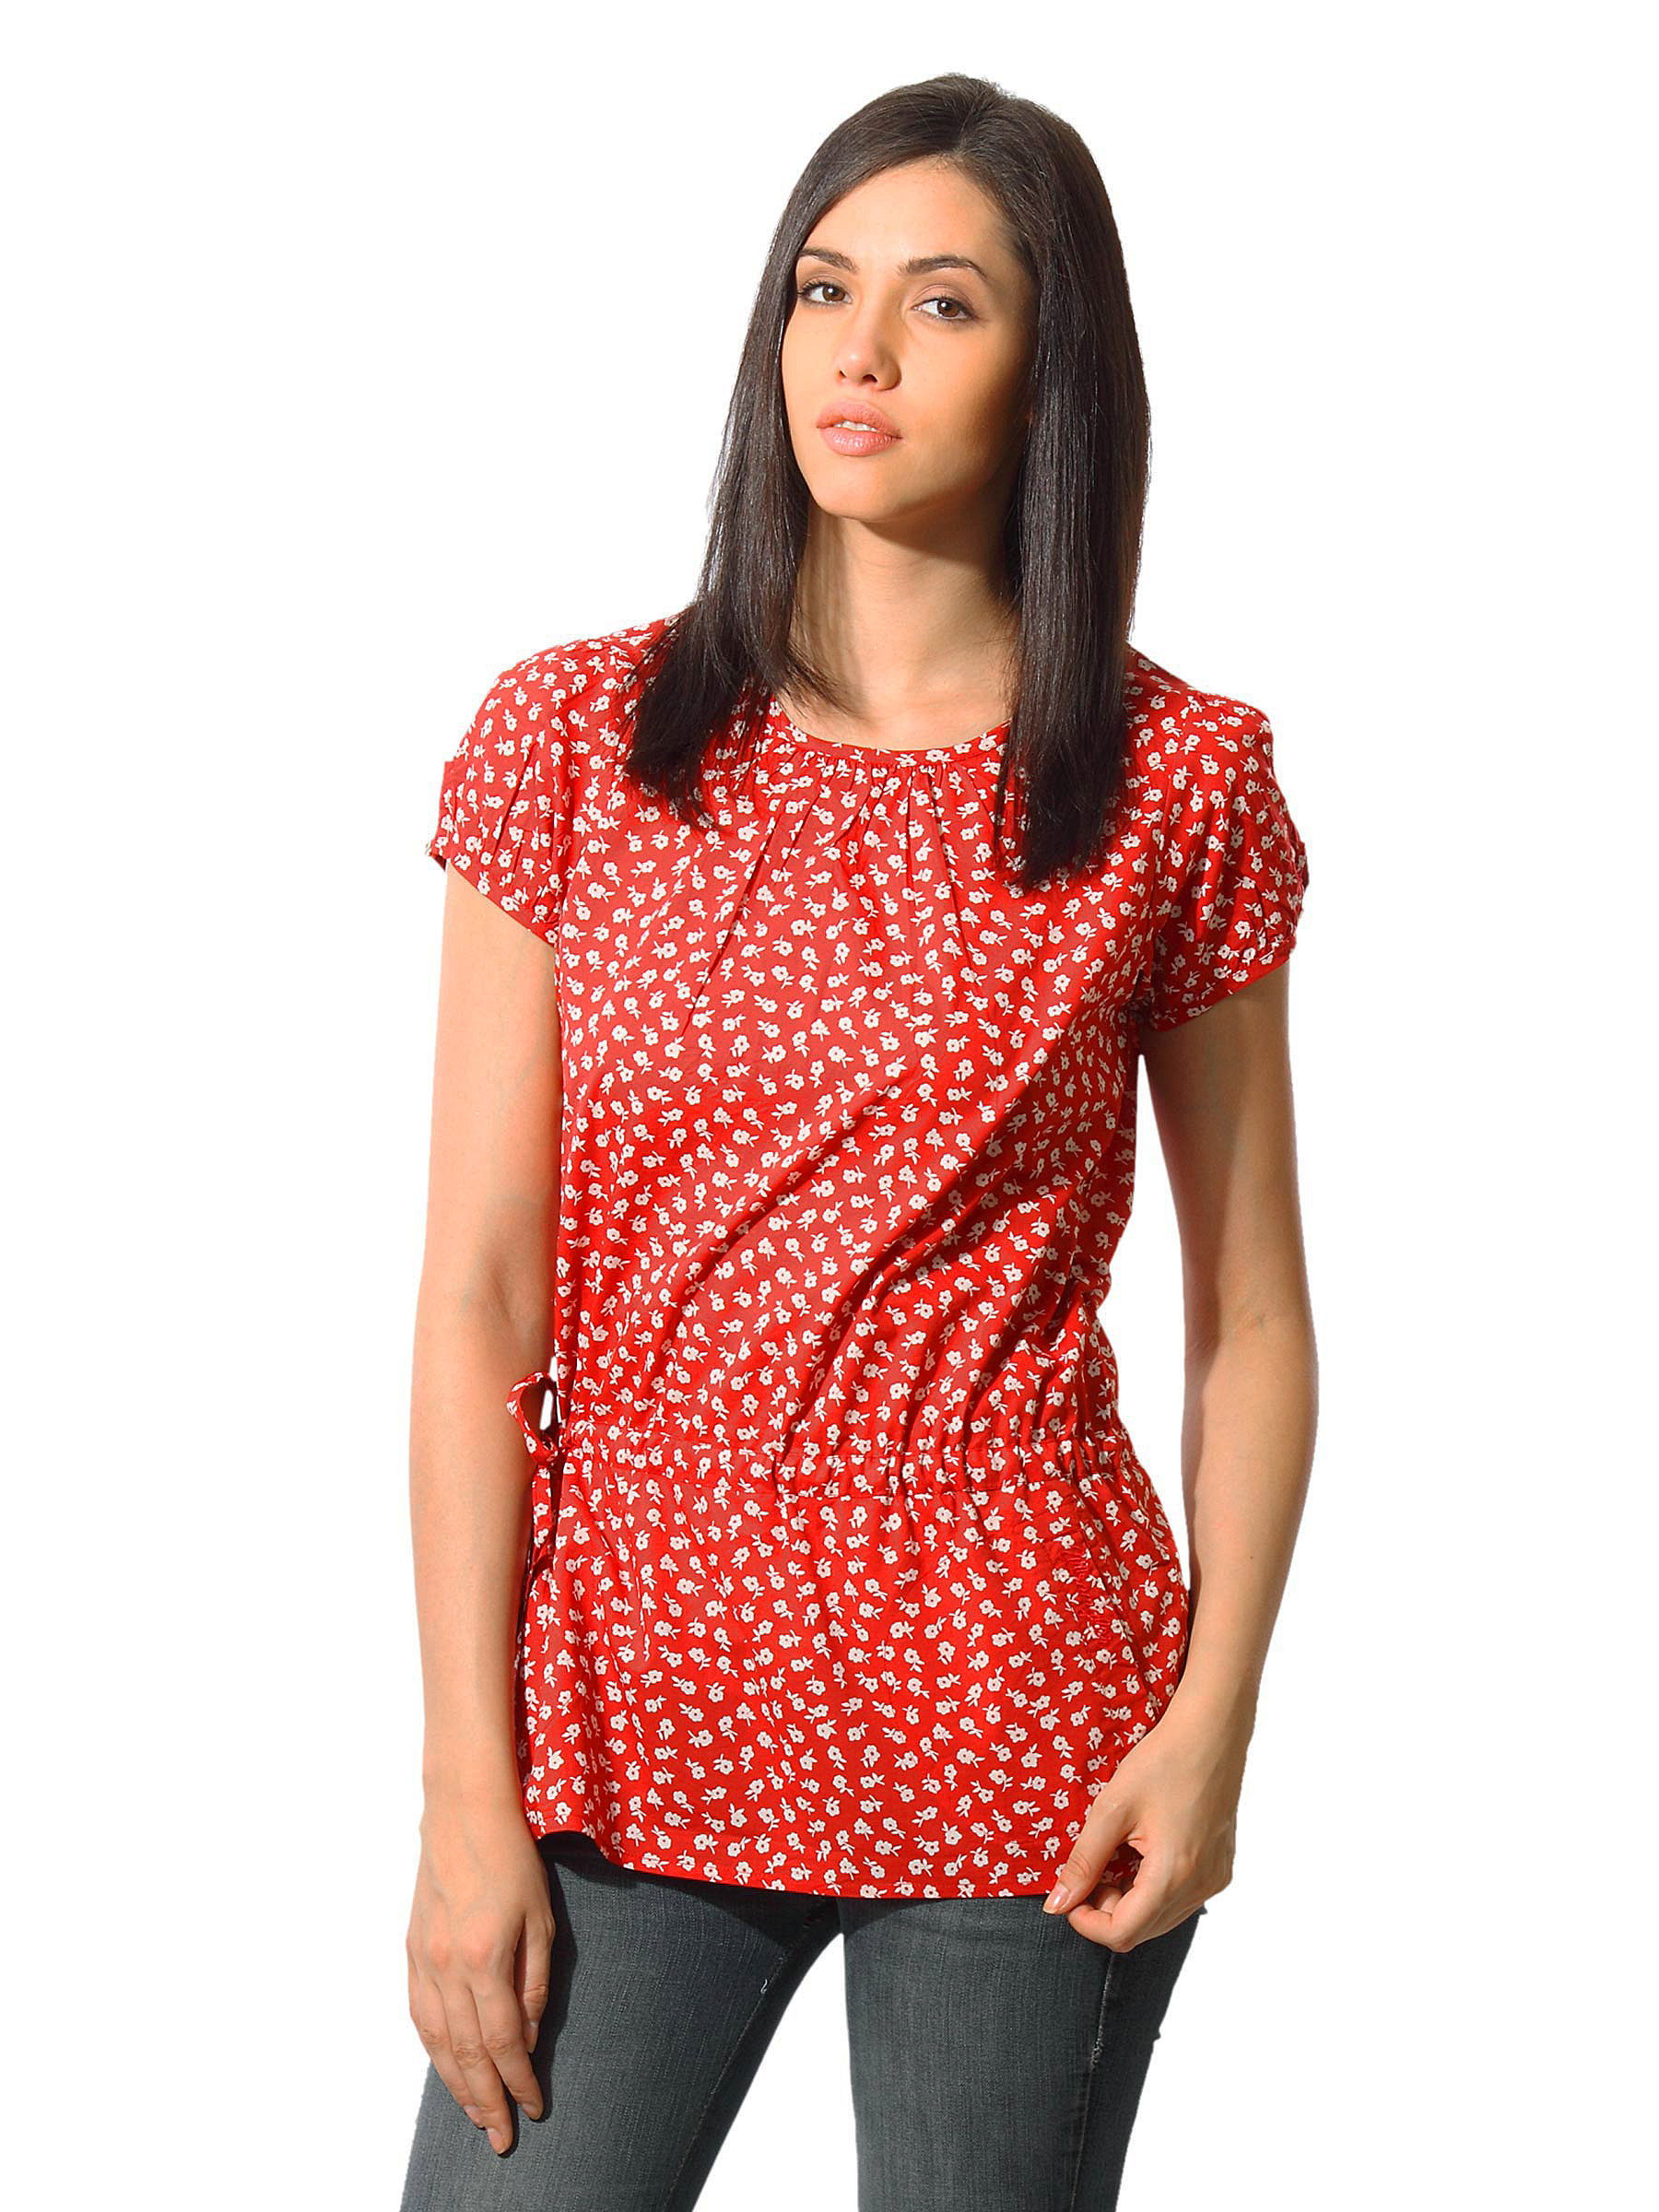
Wrangler Women Maddy Red Top
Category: Apparel / Topwear / Tops
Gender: Women
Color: Red
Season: Summer 2012
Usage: Casual